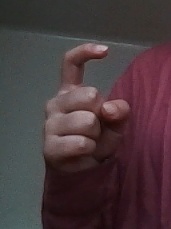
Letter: ra